Daunte Wright protests

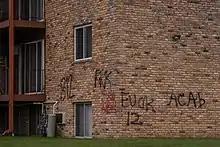
Graffiti on an apartment building near the Brooklyn Center police station, April 13, 2021

During the day on April 20, 2021, Brooklyn Center Mayor Mike Elliot and U.S. Representative Ilhan Omar held a press conference to show solidarity with residents who demanded accountability for Wright's death.